Ingolstadt Hauptbahnhof

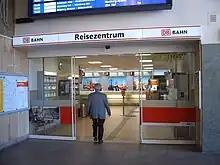
The modernised travel centre

Adjacent to the southern end of the station building is an eight-storey parking station that can accommodate about 800 cars and 300 bicycles. On the ground floor of the parking garage there are a Sixt car rental business, a key-cutting business, cleaning business, an insurance office, a city of Ingolstadt tourist information office and toilets.